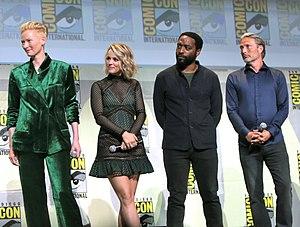
Rachel McAdams /ˈɹeɪt͡ʃəl məˈkædəmz/ est une actrice canadienne née le 17 novembre 1978 à London.